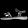
Label: Sandal